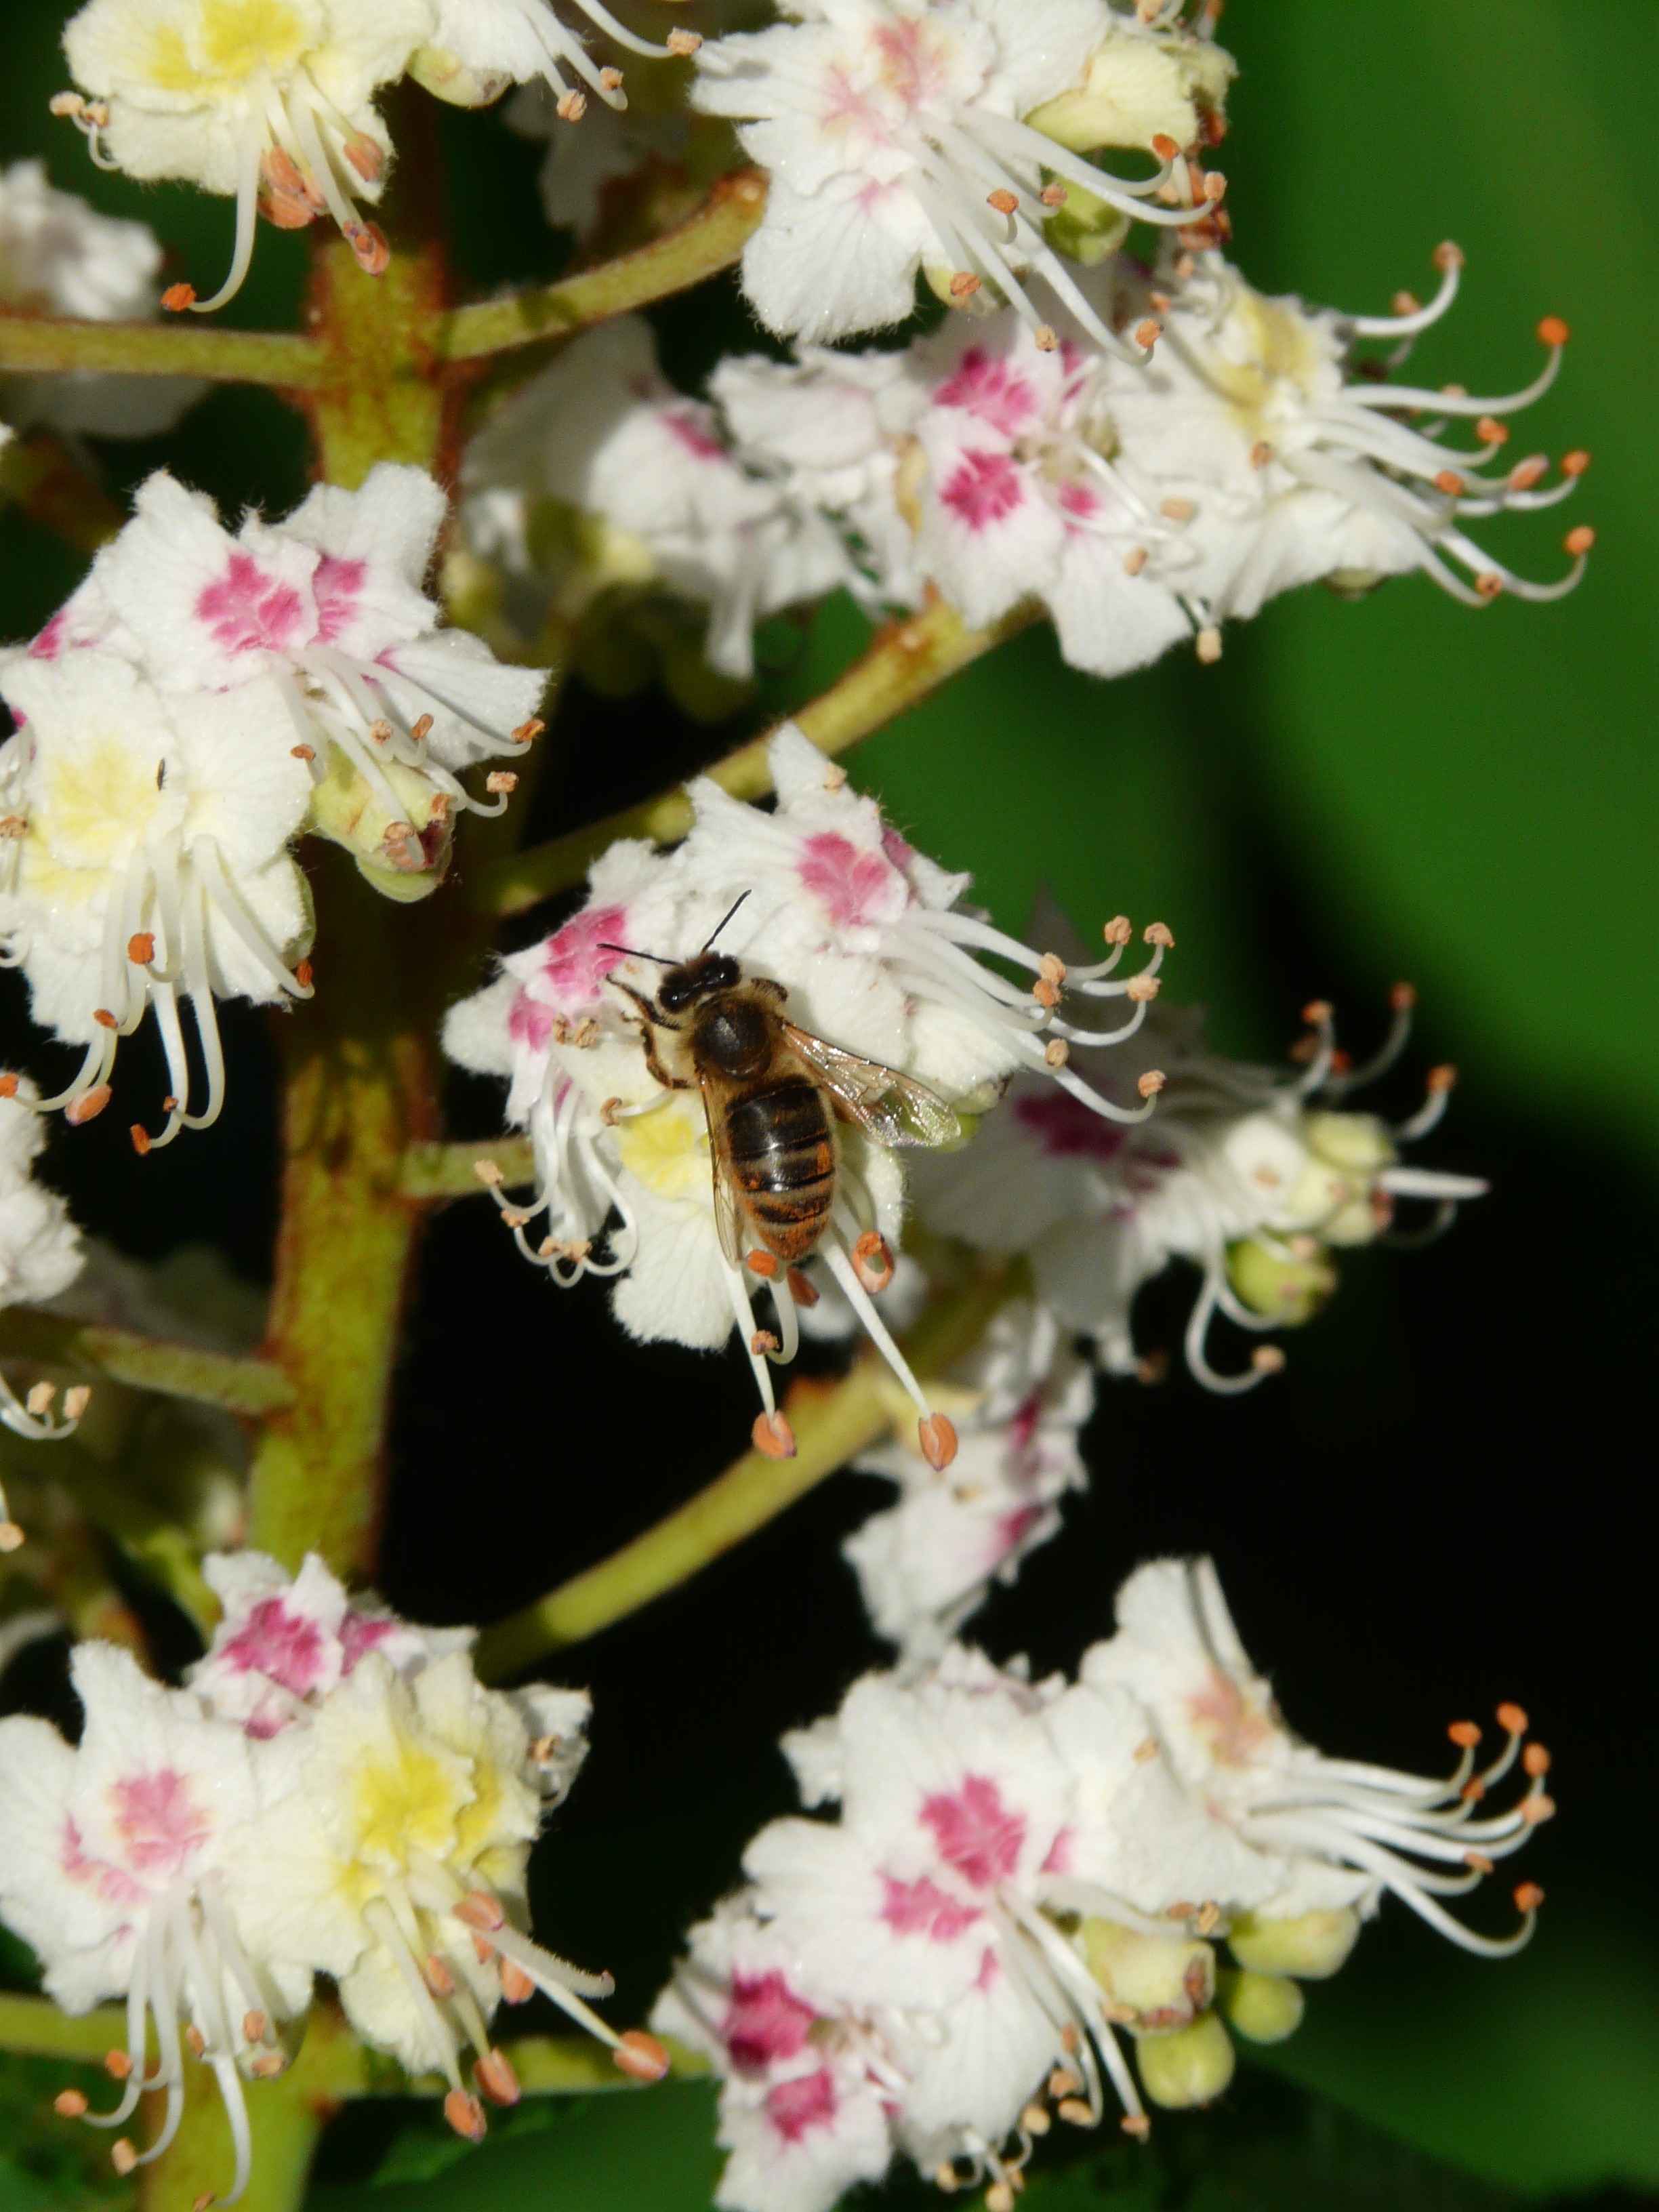
tree, branch, blossom, plant, white, fruit, flower, bloom, produce, botany, flora, flowers, leaves, shrub, bee, aesculus, inflorescence, flowering plant, buckeye, common rosskastanie, flower fullness, white rosskastanie, aesculus hippocastanum, woody plant, land plant